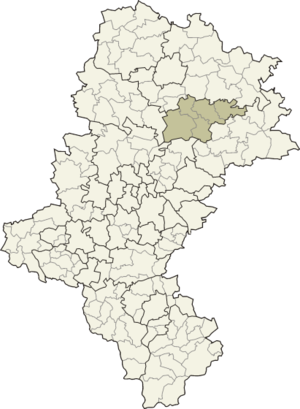
Le powiat de Myszków est un powiat appartenant à la voïvodie de Silésie dans le sud de la Pologne.